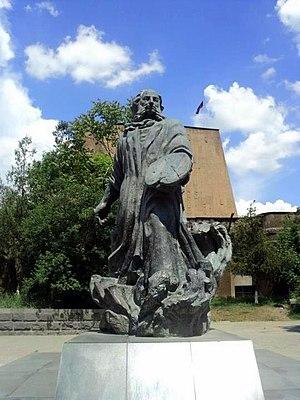
La liste de statues d'Erevan regroupe l'ensemble des statues de la ville d'Erevan en Arménie. Cette liste se veut aussi exhaustive que possible.